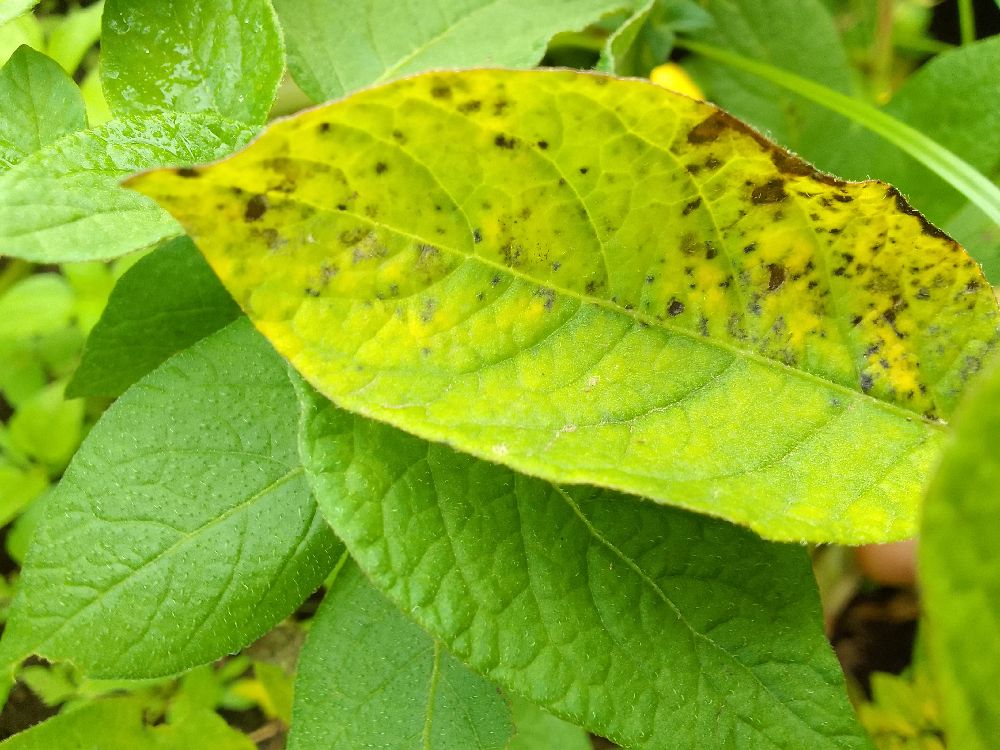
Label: Early blight